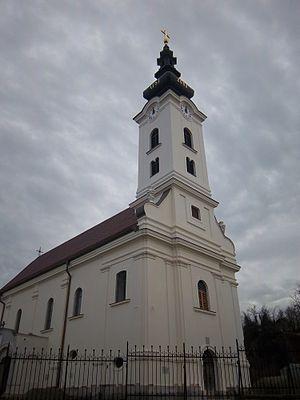
L'éparchie d'Osijek et de Baranja est une circonscription de l'Église orthodoxe serbe. Elle a son siège à Dalj en Croatie et, en 2016, elle a à sa tête l'évêque Lukijan.